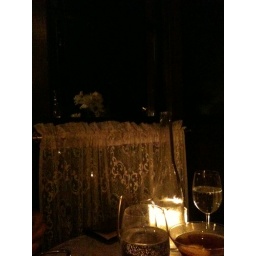
Roses outside our cafe table window at Bouchon in Yountville